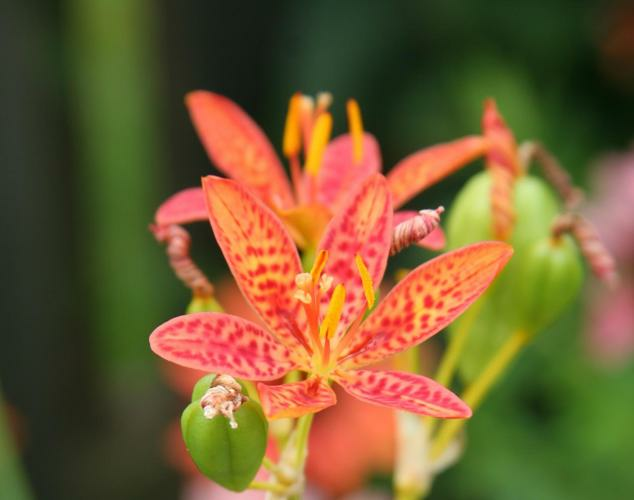
Flower: blackberry lily